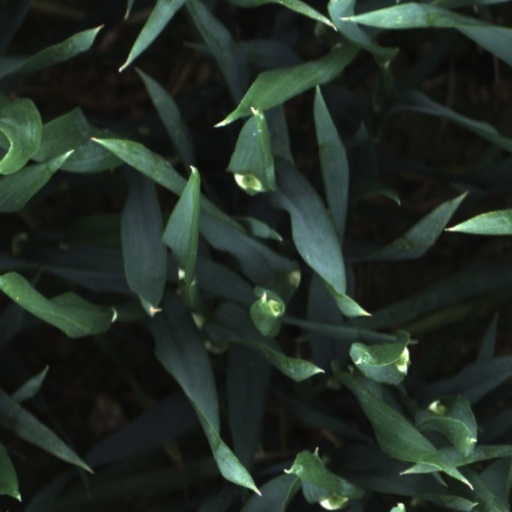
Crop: wheat